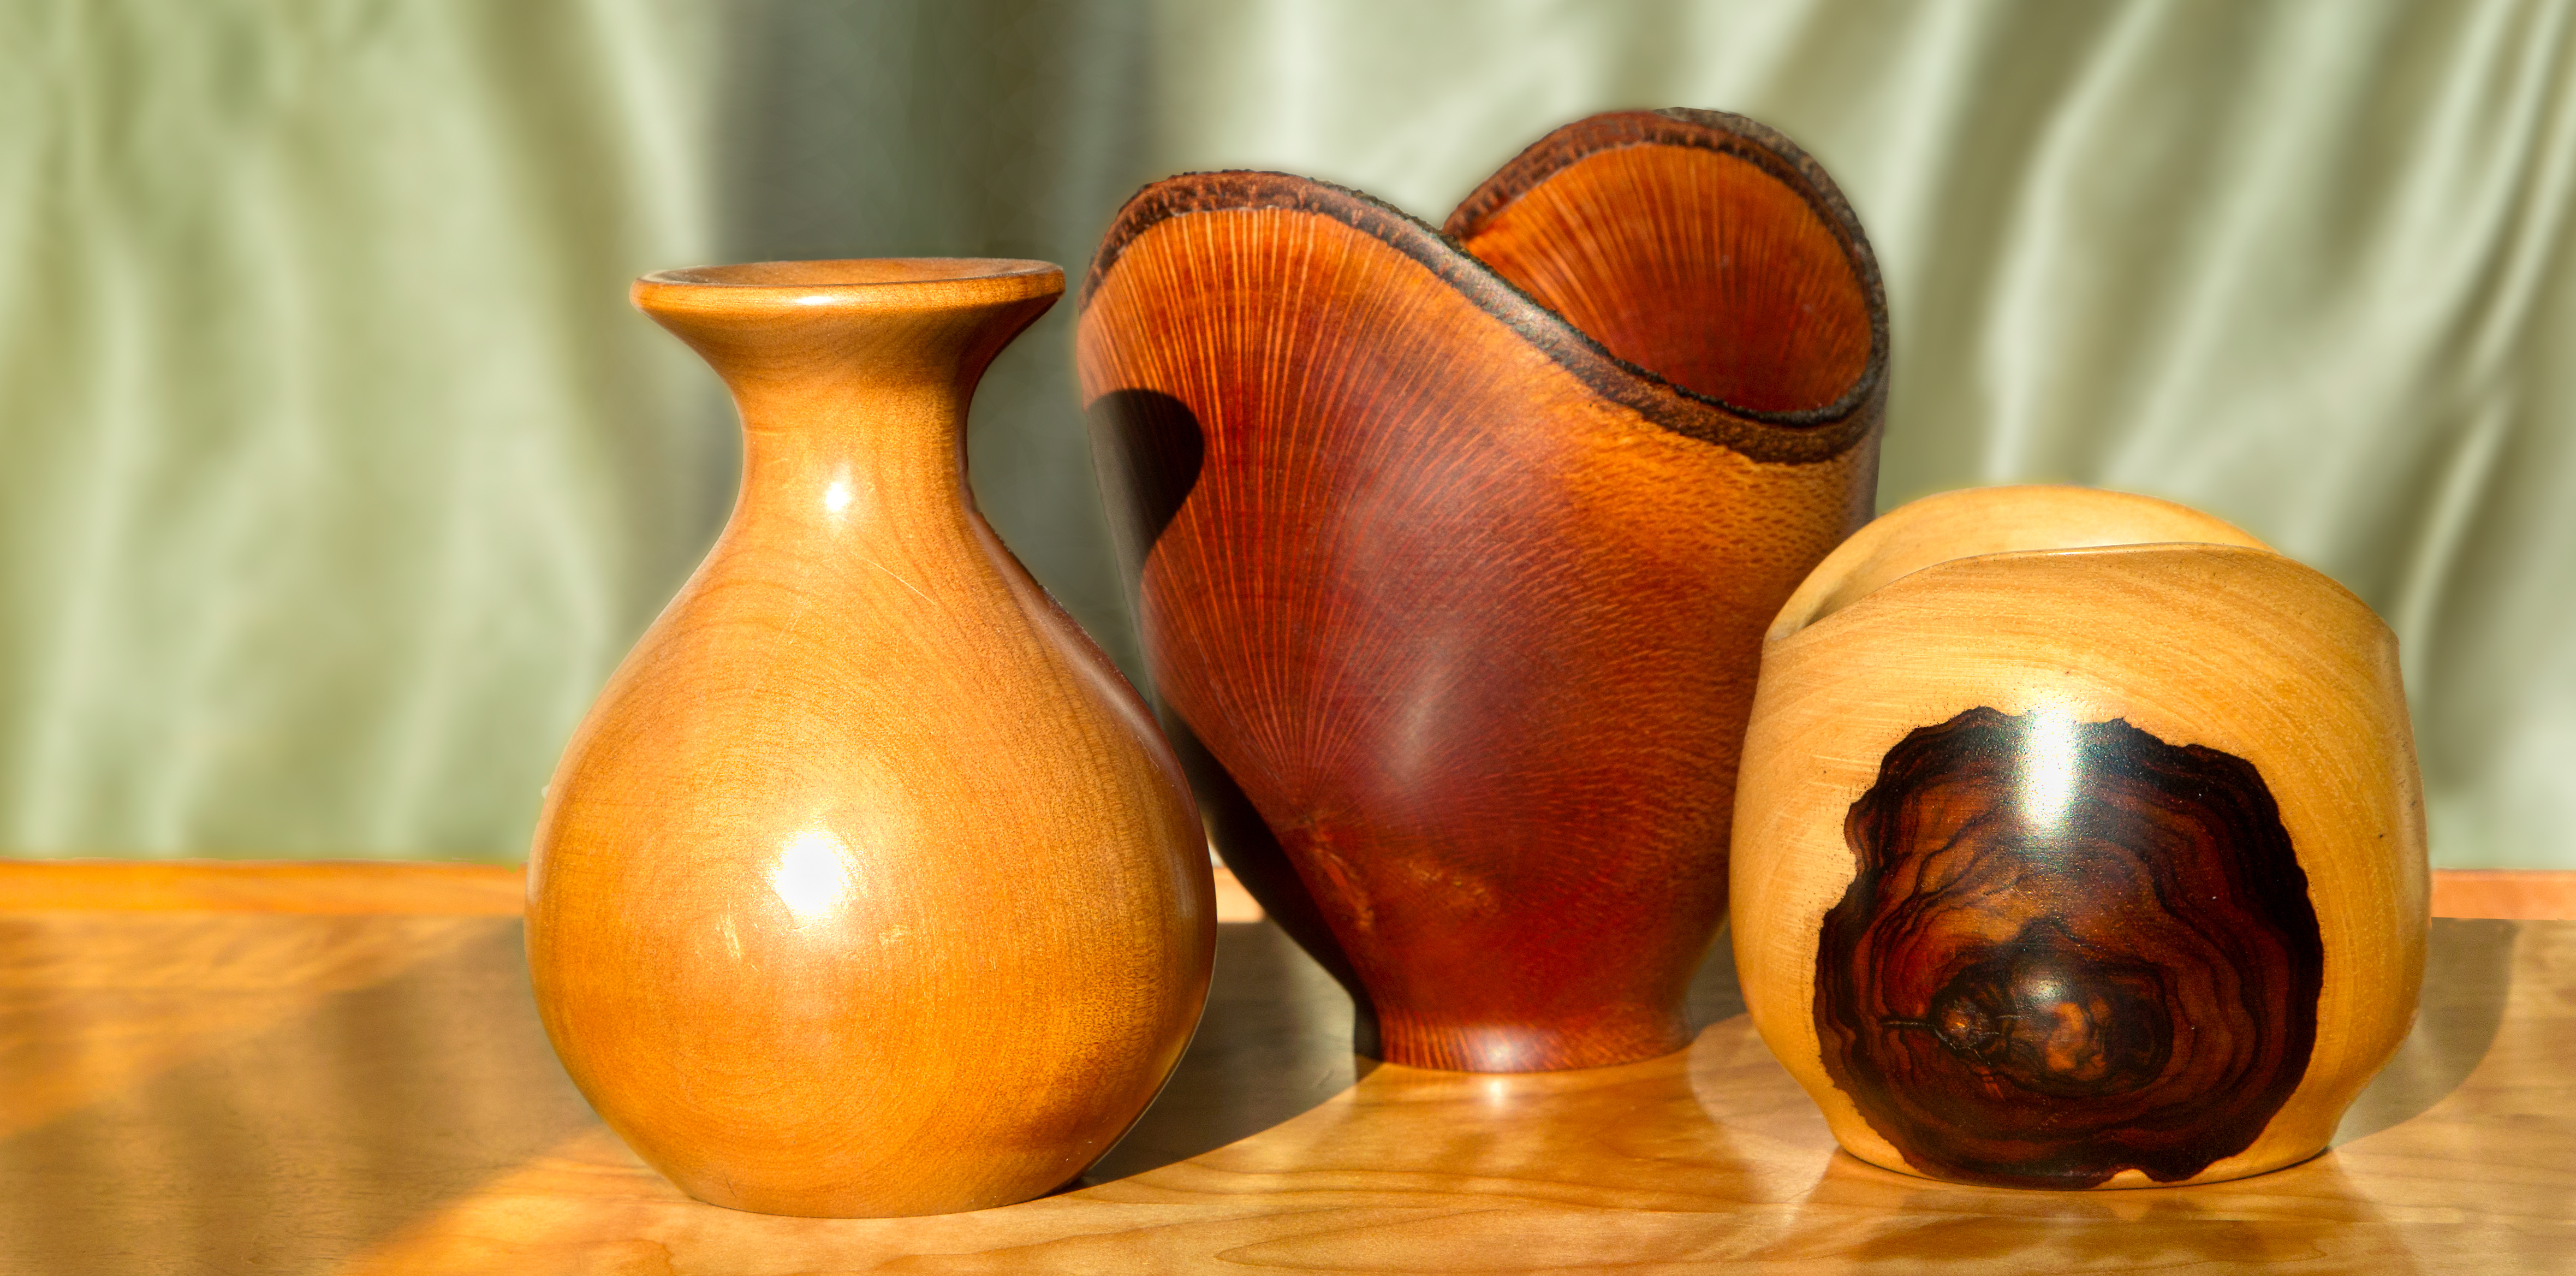
wood, home, vase, food, collection, produce, vegetable, ceramic, pottery, still life, painting, gourd, art, three, stilllife, carving, msh0414, cucurbita, msh041418, still life photography